New Glasgow, Nova Scotia

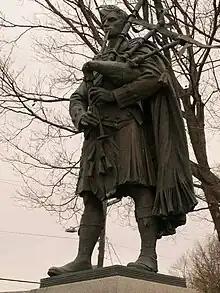
Highland Soldier by renowned sculptor J. Massey Rhind, New Glasgow, Nova Scotia

New Glasgow is located on Nova Scotia's north shore, northeast of Halifax, west of the Canso Causeway to Cape Breton and south of the Prince Edward Island ferry at Caribou. The town can be easily accessed from several exits off the Trans Canada Highway. It is in the Atlantic Time Zone, four hours behind UTC.